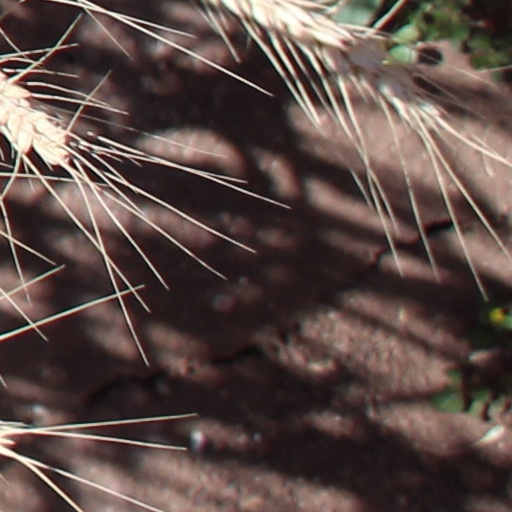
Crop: wheat